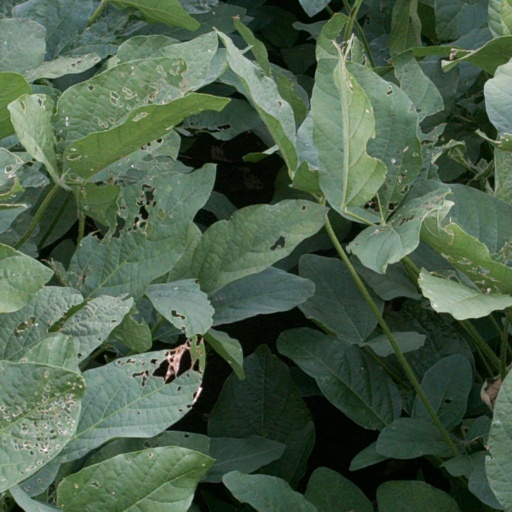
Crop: soybean